Rushall railway station

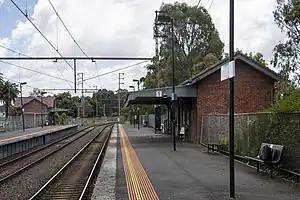
North-west-bound view from Platform 1, November 2022

Rushall railway station is a commuter railway station on the Mernda line, which is part of the Melbourne railway network. It serves the north-eastern suburb of Fitzroy North, in Melbourne, Victoria, Australia. It opened on 1 January 1927.